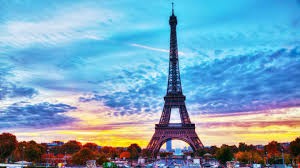
Landmark: Eiffel Tower